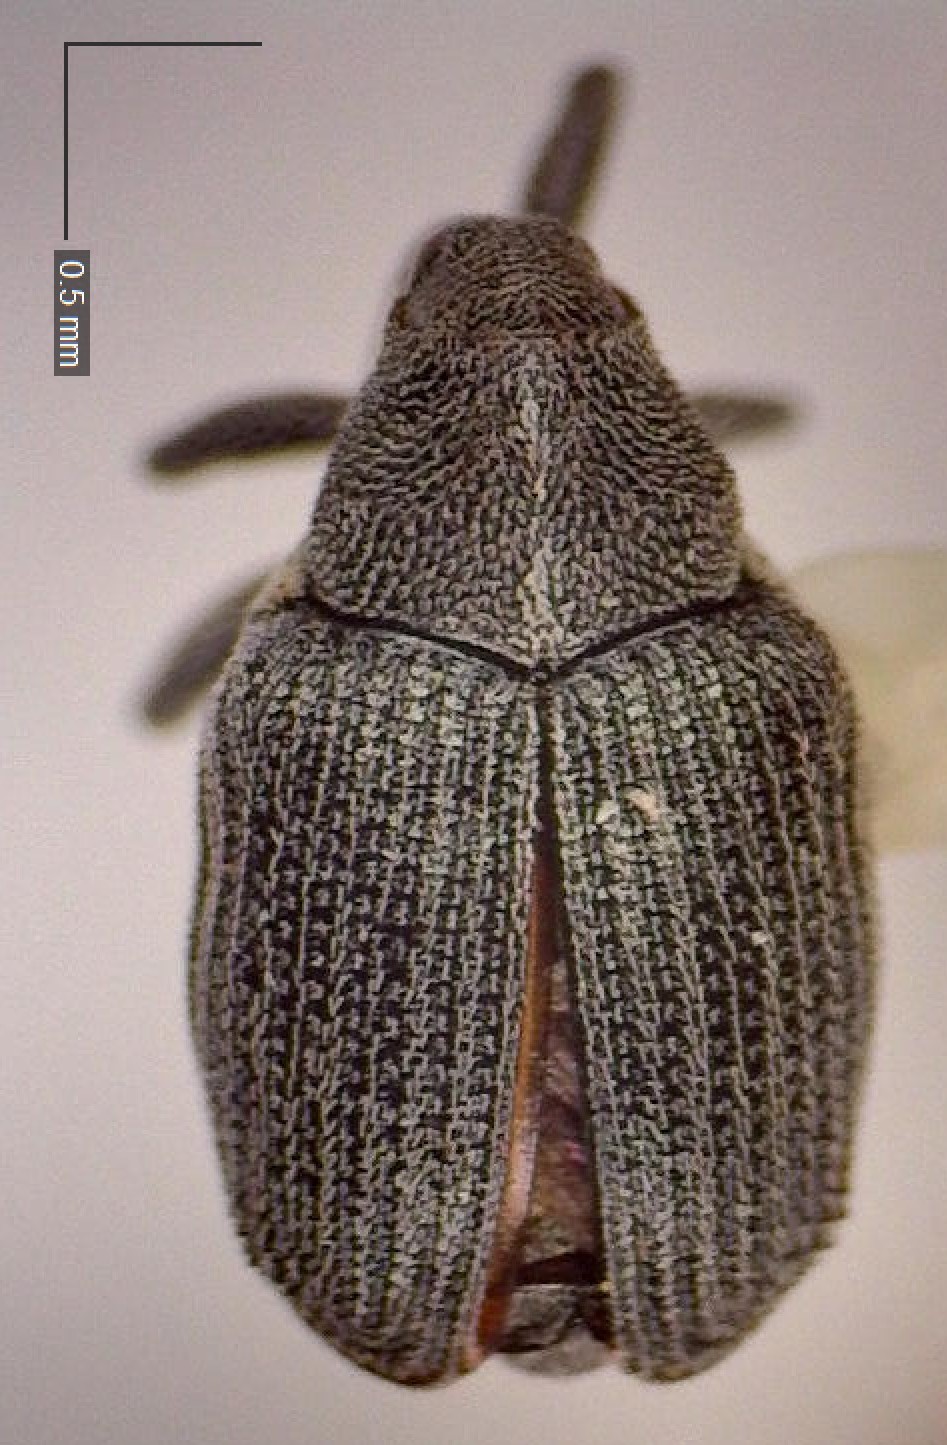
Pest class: Cabbage_seedpod_weevil